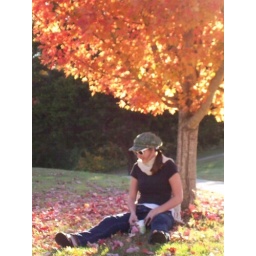
under the orange tree